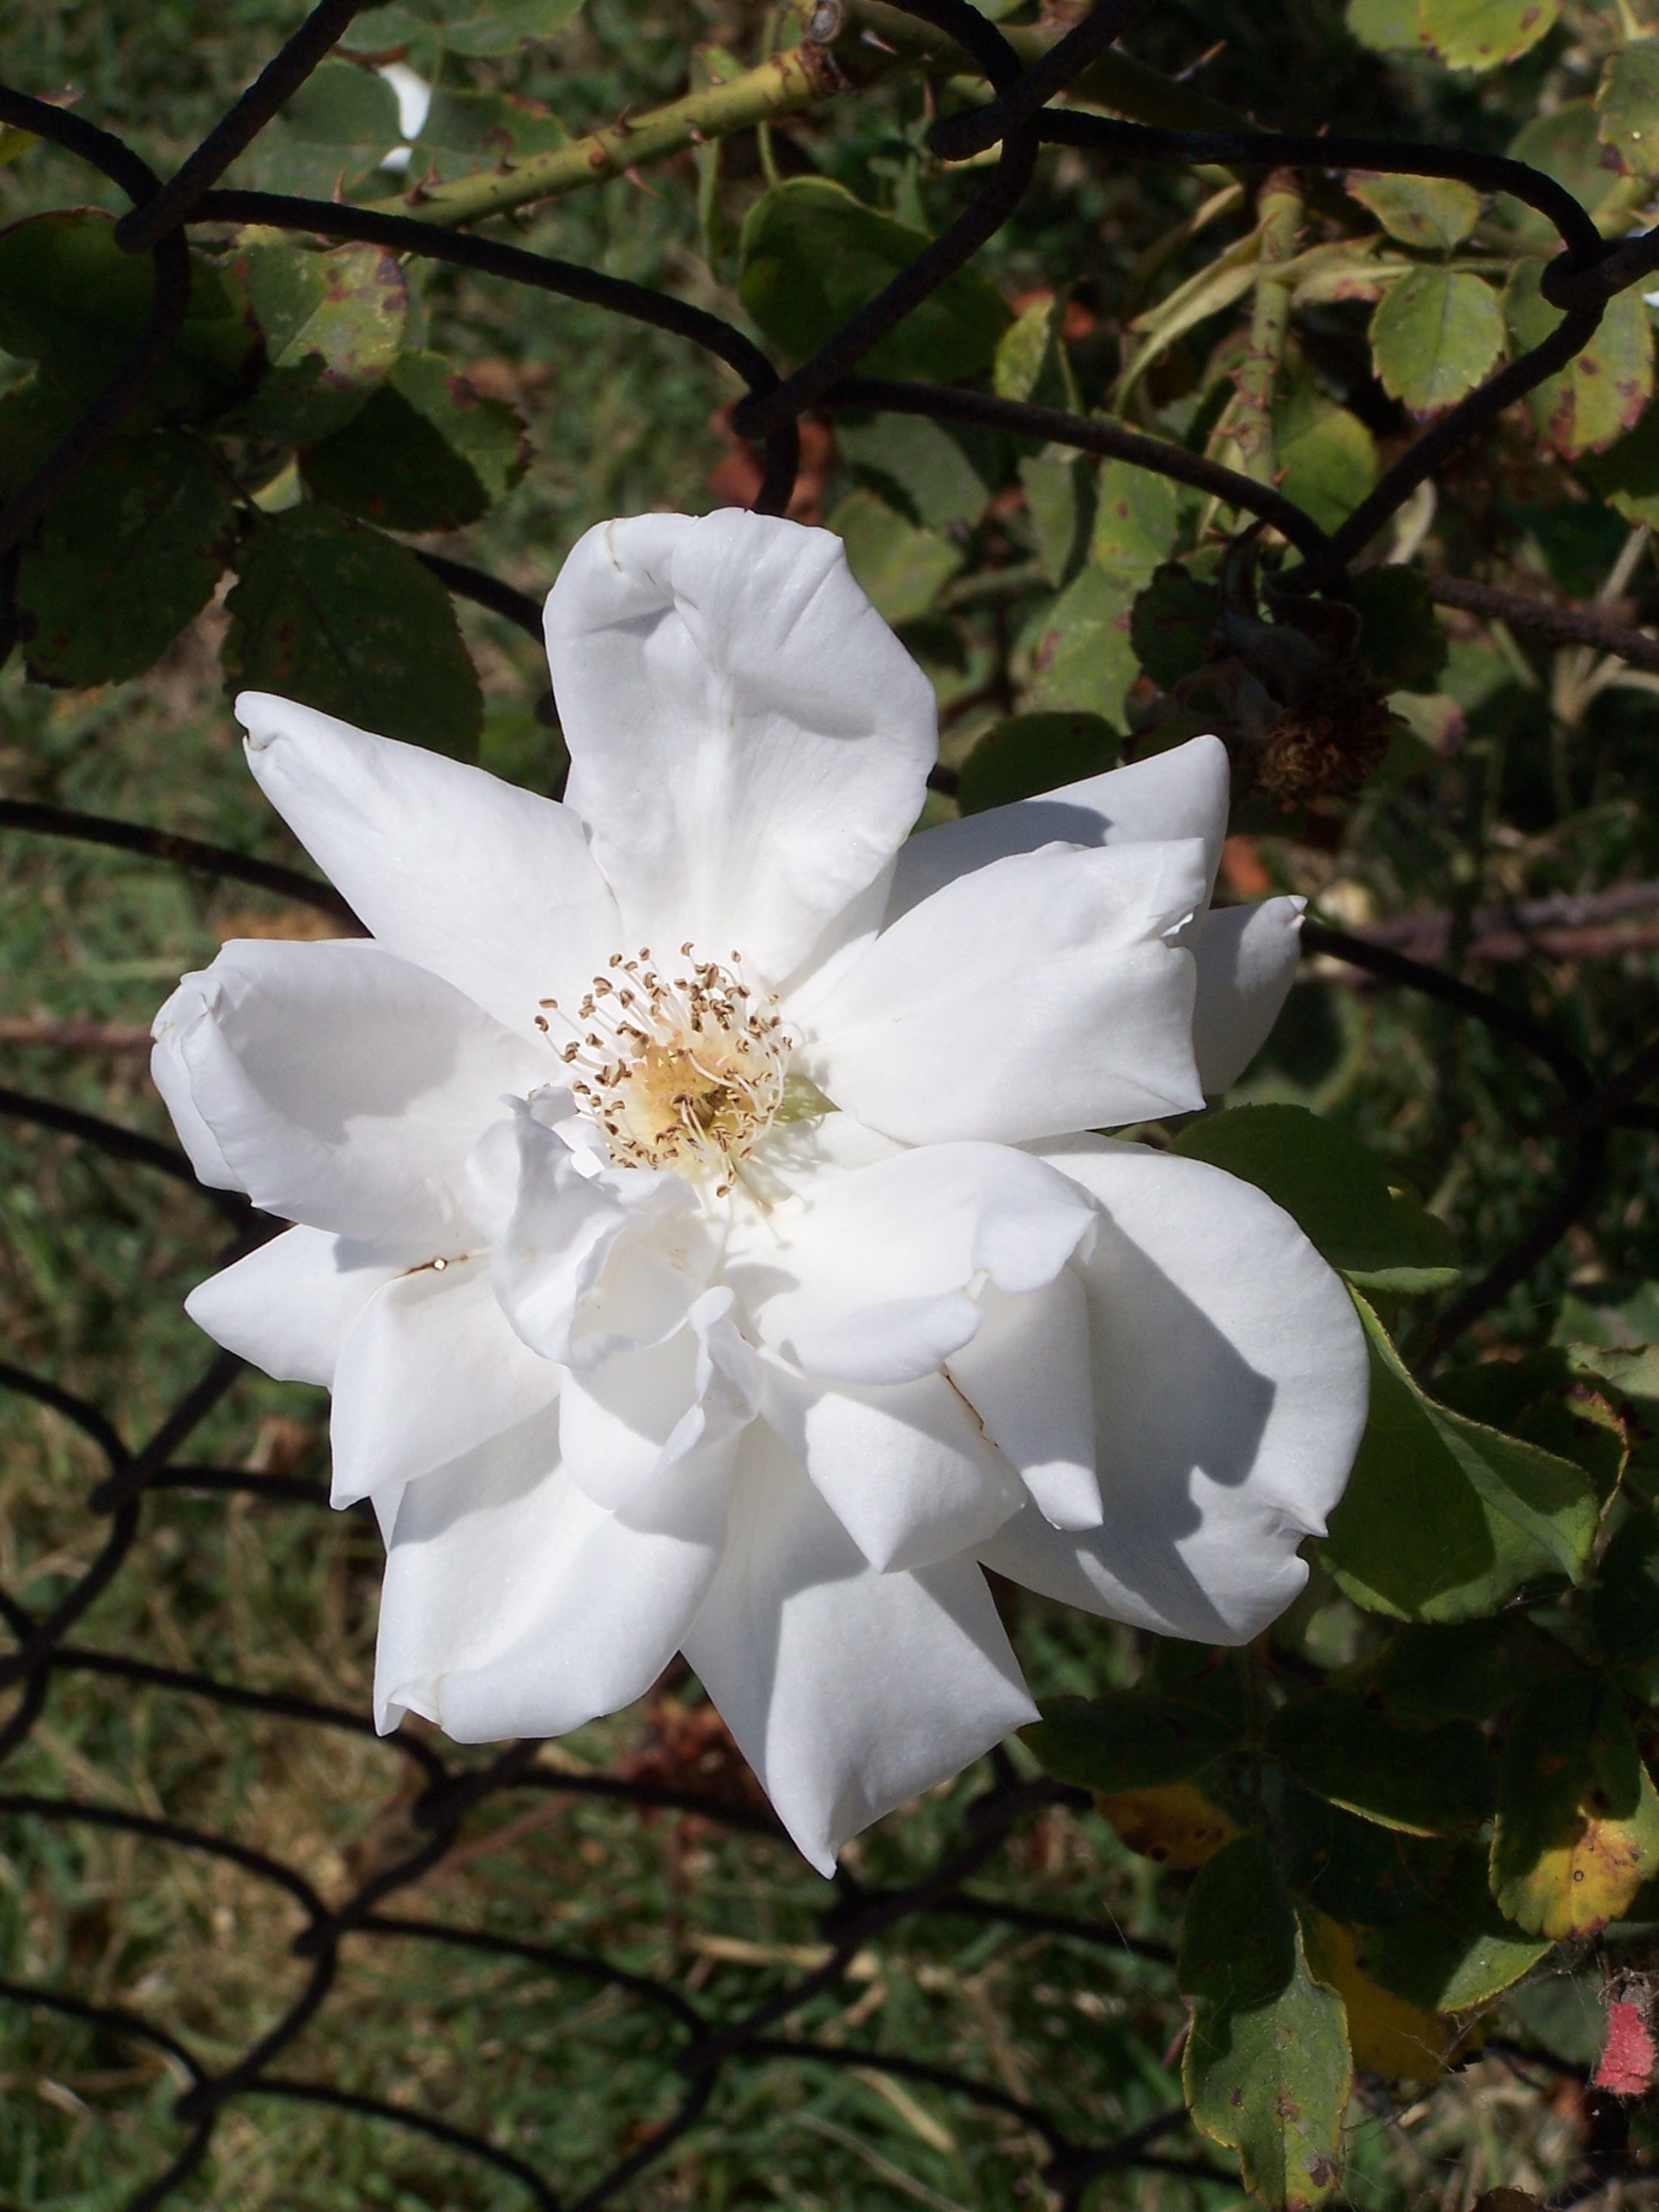
blossom, plant, flower, petal, rose, botany, flora, shrub, flowering plant, rose family, burnet rose, land plant